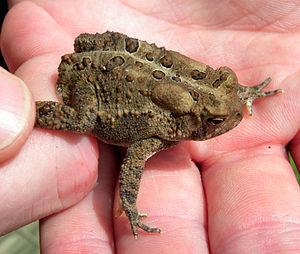
Anaxyrus americanus, le Crapaud d'Amérique, est une espèce d'amphibiens de la famille des Bufonidae.